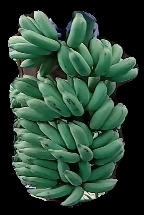
Variety: elakki-bale
Grade: grade1